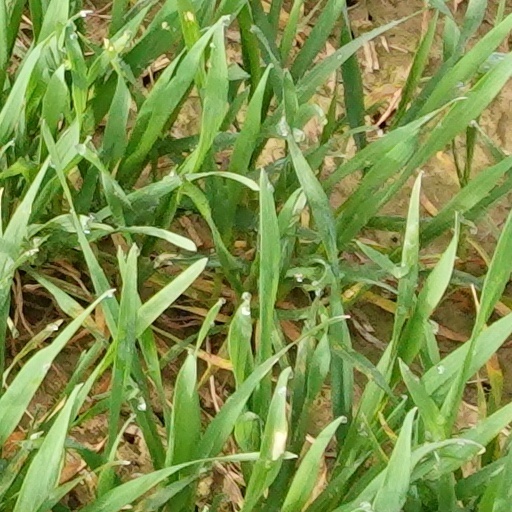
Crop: wheat